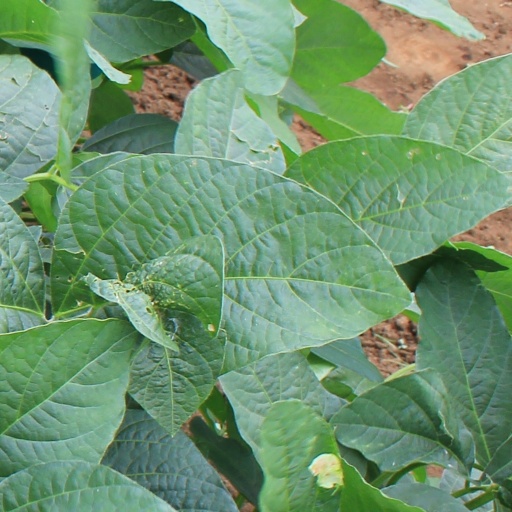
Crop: soybean